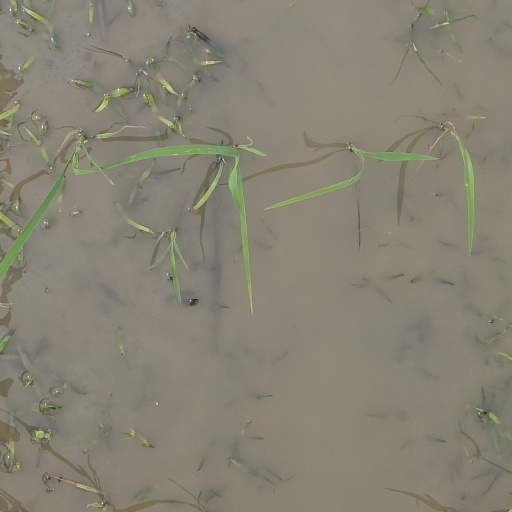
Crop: rice